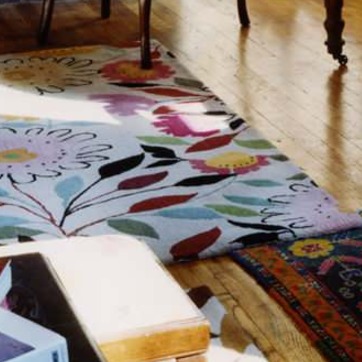
Material: carpet